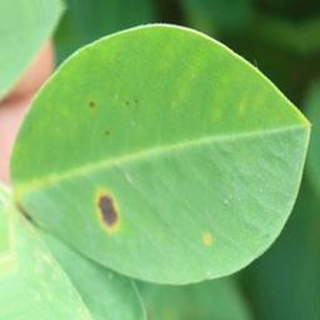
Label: groundnut_early_leaf_spot